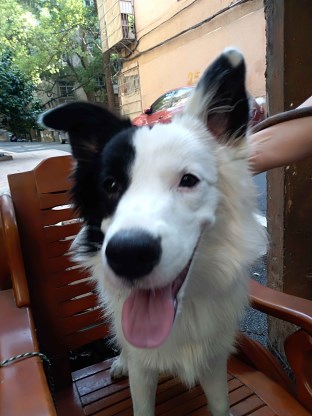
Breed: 2594-n000109-Border_collie